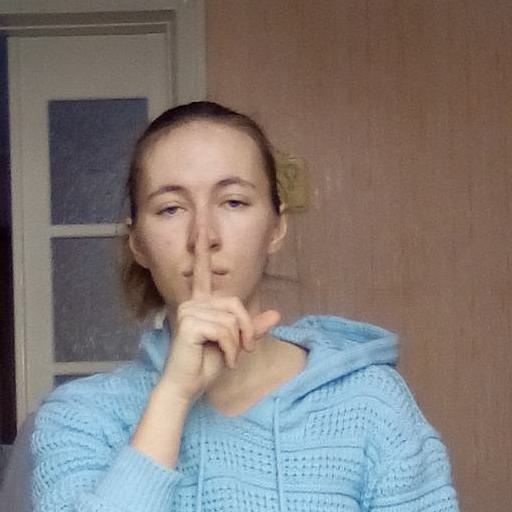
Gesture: mute